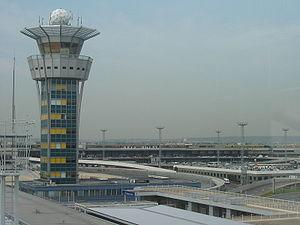
Depuis 1945, de nombreux radars de contrôle du trafic aérien ont été installés sur la plate-forme de l’aéroport de Paris-Orly, soit pour être expérimentés soit à titre opérationnel pour satisfaire les exigences de la réglementation de la circulation aérienne.
L'aéroport de Paris-Orly, couramment abrégé en « aéroport d'Orly », est un aéroport international situé à 10 km au sud de Paris. Il tient son nom de la commune d'Orly dont il occupe une partie du territoire. L'aéroport, ses aérogares et ses pistes sont réparties à cheval entre les départements de l'Essonne et du Val-de-Marne. Il est placé sous l'autorité du préfet du Val-de-Marne.
Le service de contrôle de la circulation aérienne, communément appelé contrôle aérien, est un service rendu par des contrôleurs aériens aux aéronefs afin d'aider à l'exécution sûre, rapide et efficace des vols. Il est l'un des trois services de la circulation aérienne prévus par la Convention de Chicago afin d'assurer la sécurité du transport aérien mondial, aux côtés de l'information de vol et de l'alerte. Le contrôle du trafic aérien obéit à des règles définies par l'Organisation de l'aviation civile internationale, transposées dans le droit national par chaque pays membre.